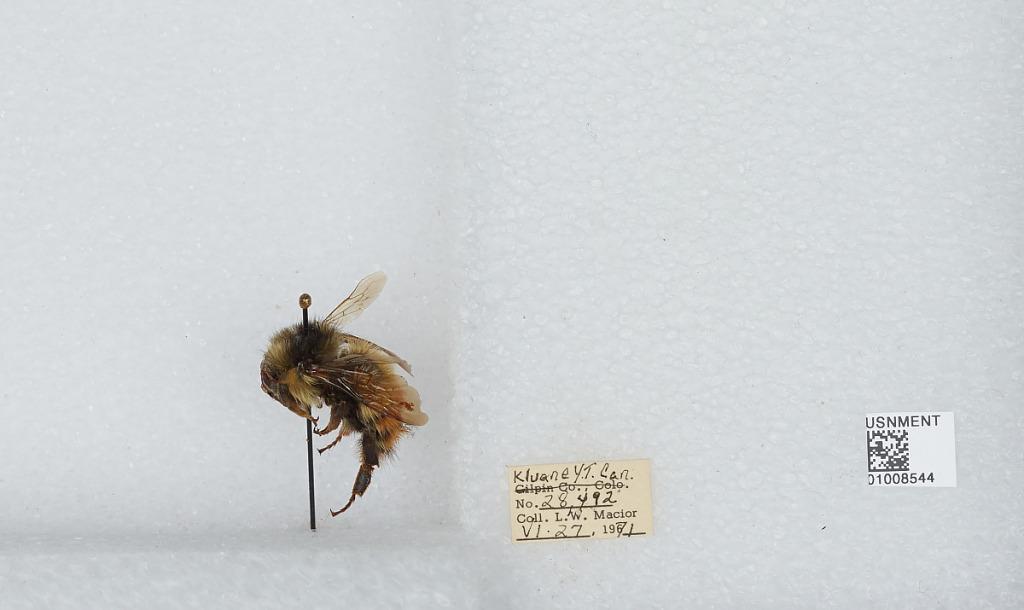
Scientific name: Bombus (Pyrobombus) flavifrons Cresson
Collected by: L. Macior
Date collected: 1971-6-27
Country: Canada
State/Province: Yukon Territory
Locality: Kluane
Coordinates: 60.75, -139.5